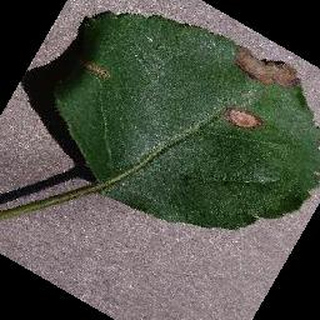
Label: apple_black_rot